Pall Mall (cigarette)

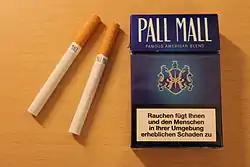
German or Austrian Pall Mall packet with warning message: "Smoking severely harms you and the people around you", 2013

Pall Mall is now Reynolds' most popular cigarette, along with Newport and Camel. In October 2012, Reynolds debuted two new versions of its menthol cigarette, Pall Mall Black, described as "full flavor", and Pall Mall White, called "smoother". The traditional menthol style is called Pall Mall Green.